New wave of British heavy metal

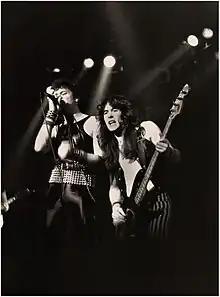
Paul Di'Anno and Steve Harris of Iron Maiden. Di'Anno's appearance and personality made him look more like a punk singer than a metalhead.

Popular heavy rock bands such as Thin Lizzy, UFO and Judas Priest were already major successes and playing international arenas, when new heavy metal bands, composed of younger people, debuted in small venues in many cities in the UK. The country's larger venues were usually reserved for chart-topping disco music, because their use as rock music clubs was considered less profitable. Like most British bands in the past, the new groups spent their formative years playing live in clubs, pubs, dance halls and social circles for low wages; this training honed their skills, created a dedicated local fan base and enabled them to come in contact with managers and record label agents.